Dashcam (horror film)

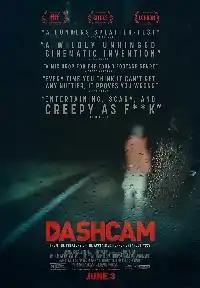
Theatrical release poster

Dashcam (stylised in all caps) is a 2021 horror film directed by Rob Savage, who the screenplay with Gemma Hurley and Jed Shepherd. It stars Annie Hardy, Amer Chadha-Patel, and Angela Enahoro, and follows a version of Hardy who leaves Los Angeles for a surprise visit to her former bandmate in London during the COVID-19 pandemic, only to find herself in a series of nightmarish events after agreeing to escort a strange elderly woman to a secret location in her friend's car.